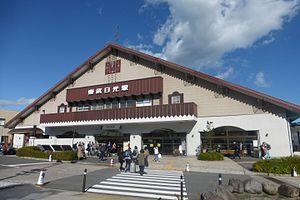
La gare de Tōbu-Nikkō est une gare ferroviaire terminus de la ville de Nikkō, dans la préfecture de Tochigi au Japon. Elle est exploitée par la compagnie Tōbu.